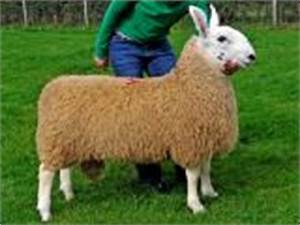
Label: pecora